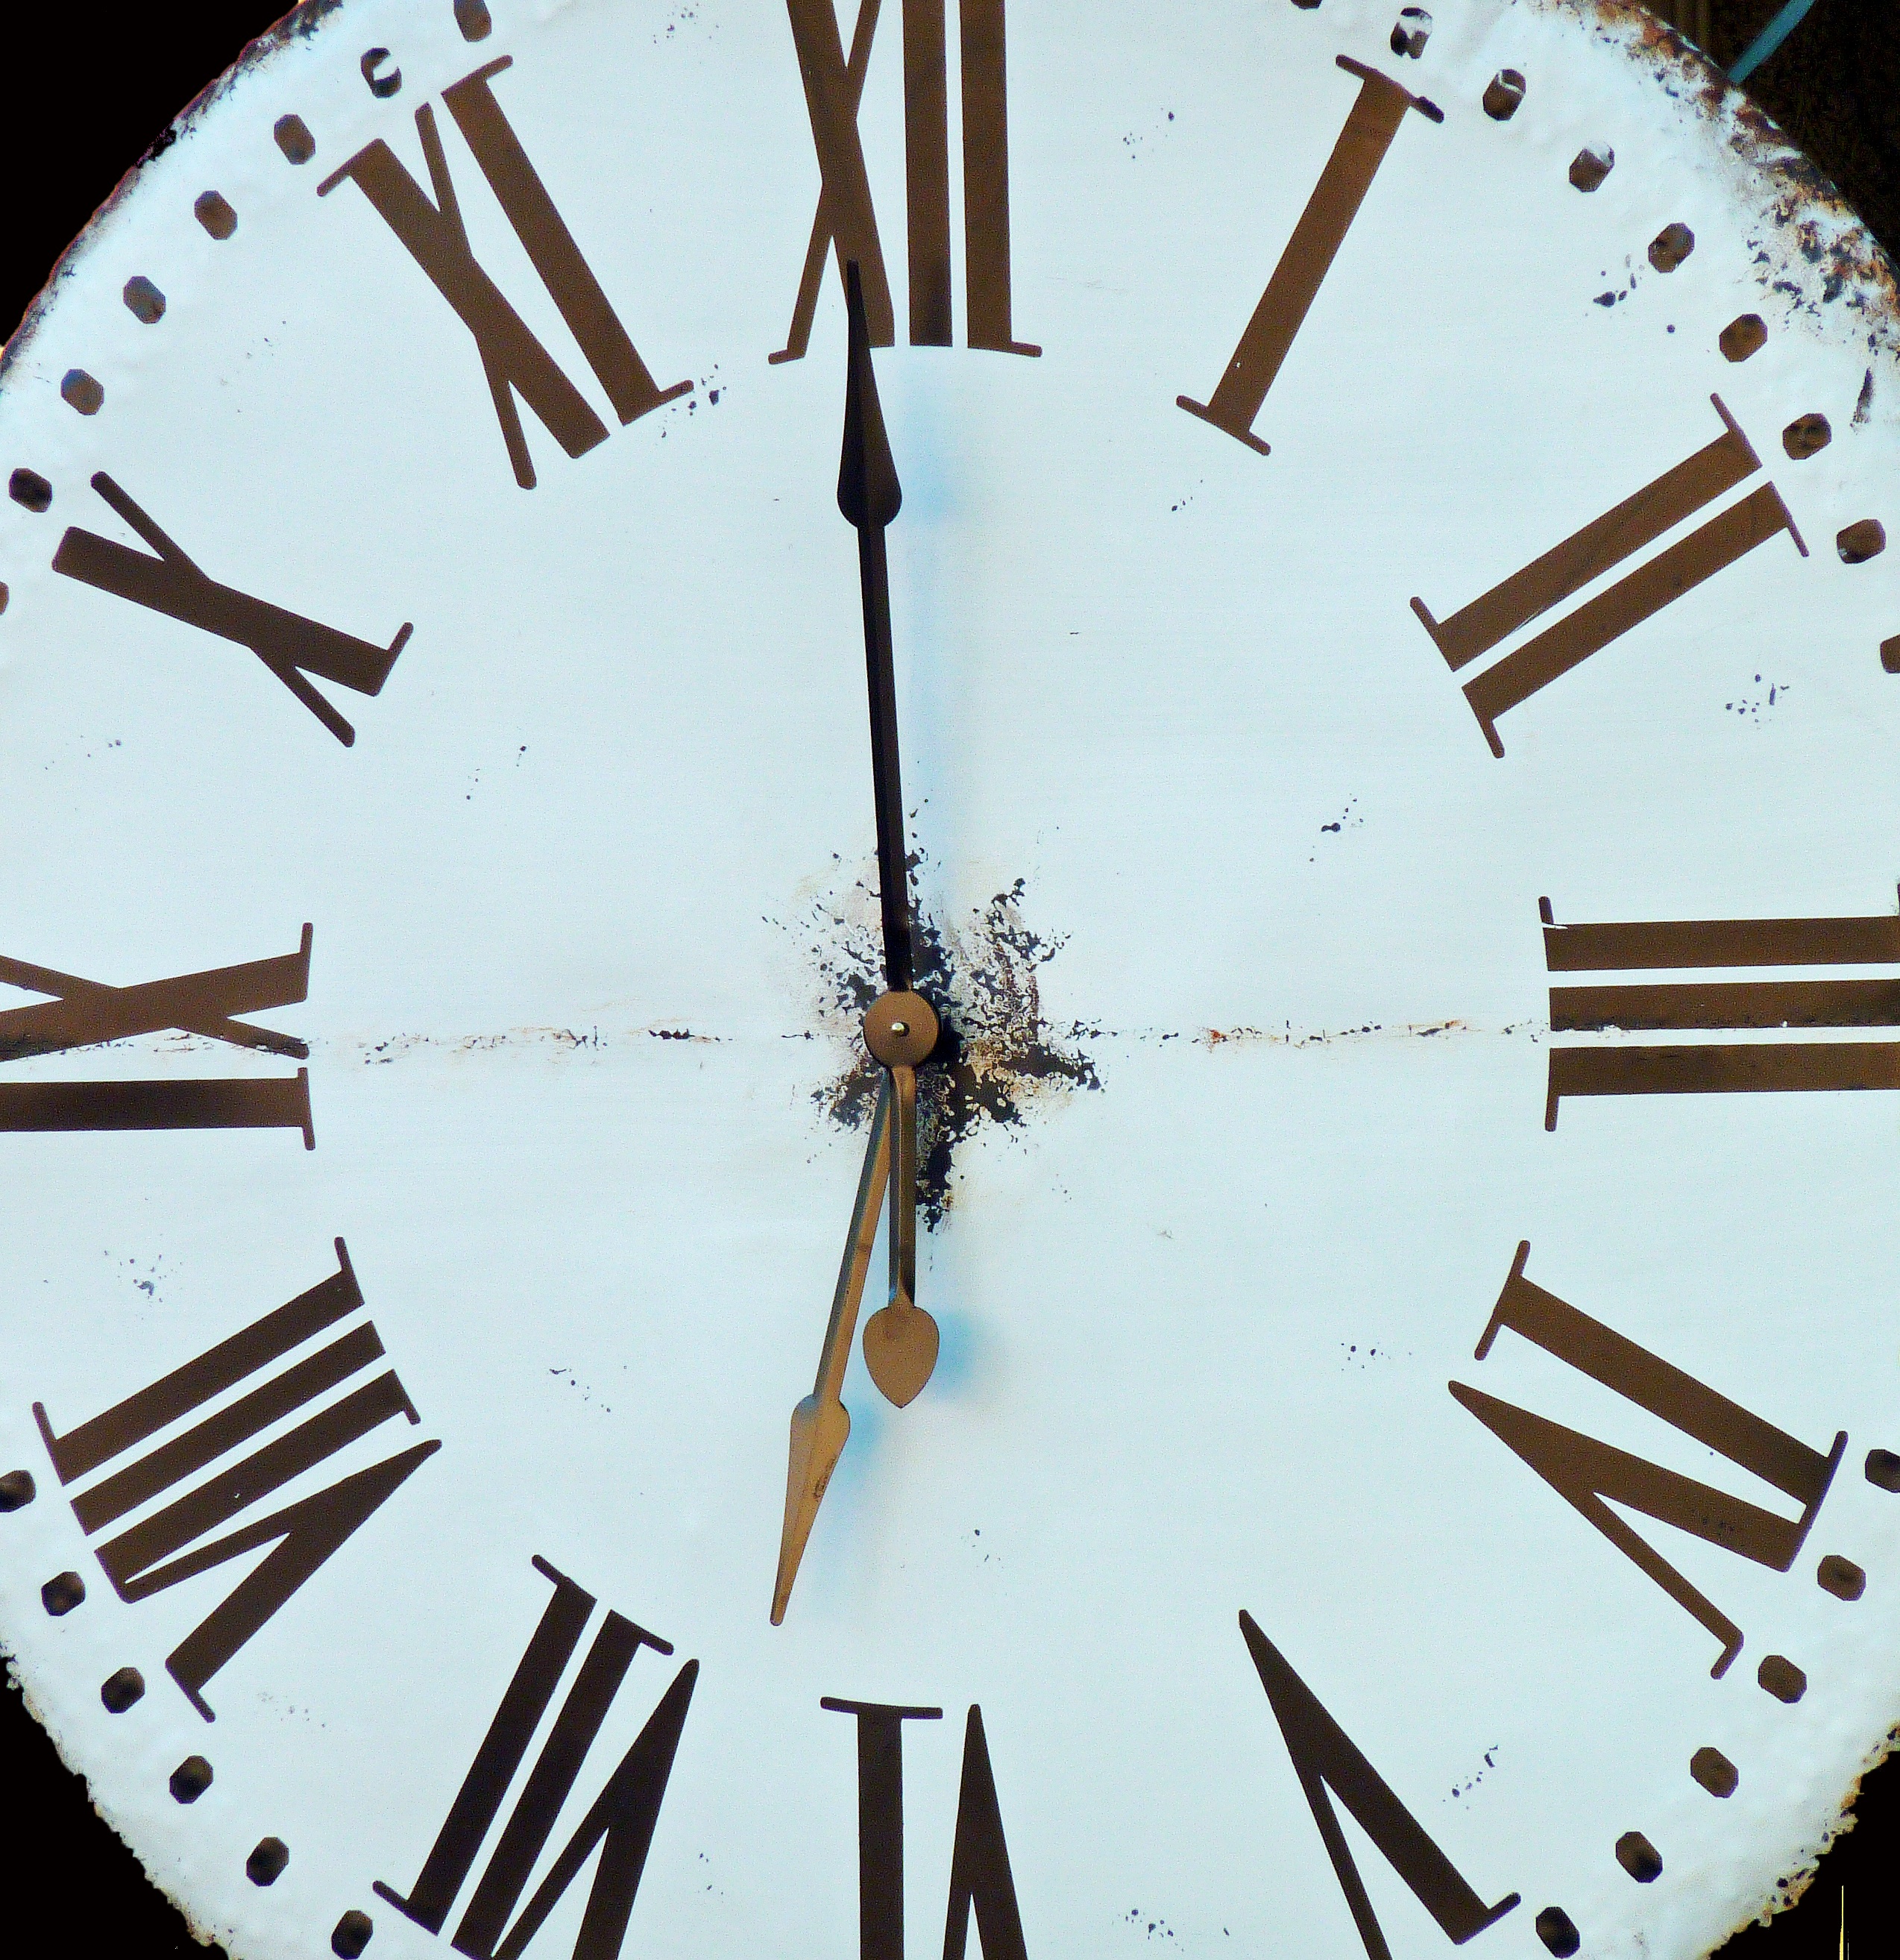
wood, clock, time, number, analog, line, movement, decor, clock face, wrist watch, dials, shape, timeless, pointer, time indicating, time of, watches, watchmaker, home accessories